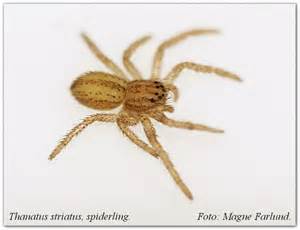
Label: ragno